Marílson Gomes dos Santos

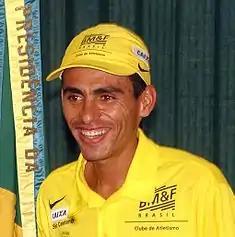
Dos Santos in 2006

Marílson Gomes dos Santos (born 6 August 1977) is a Brazilian long-distance runner.